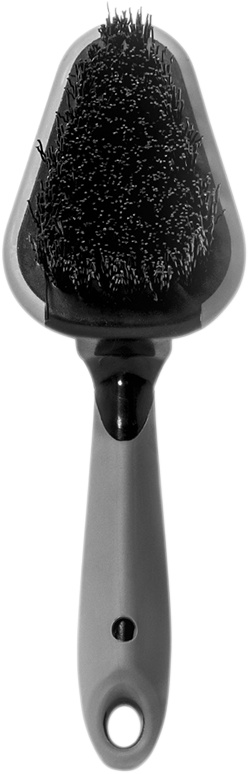
Detailing Brush
Rubberized impact zones for surface protection
Brand: MUC-OFF USA
Category: Sporting Goods > Outdoor Recreation > Cycling > Bicycle Accessories > Bicycle Toe Straps & Clips